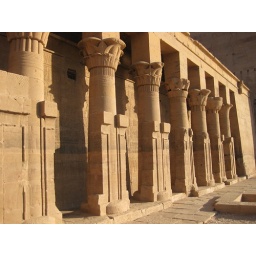
You can clearly see a water line on the columns in this picture. The stone is lighter below.